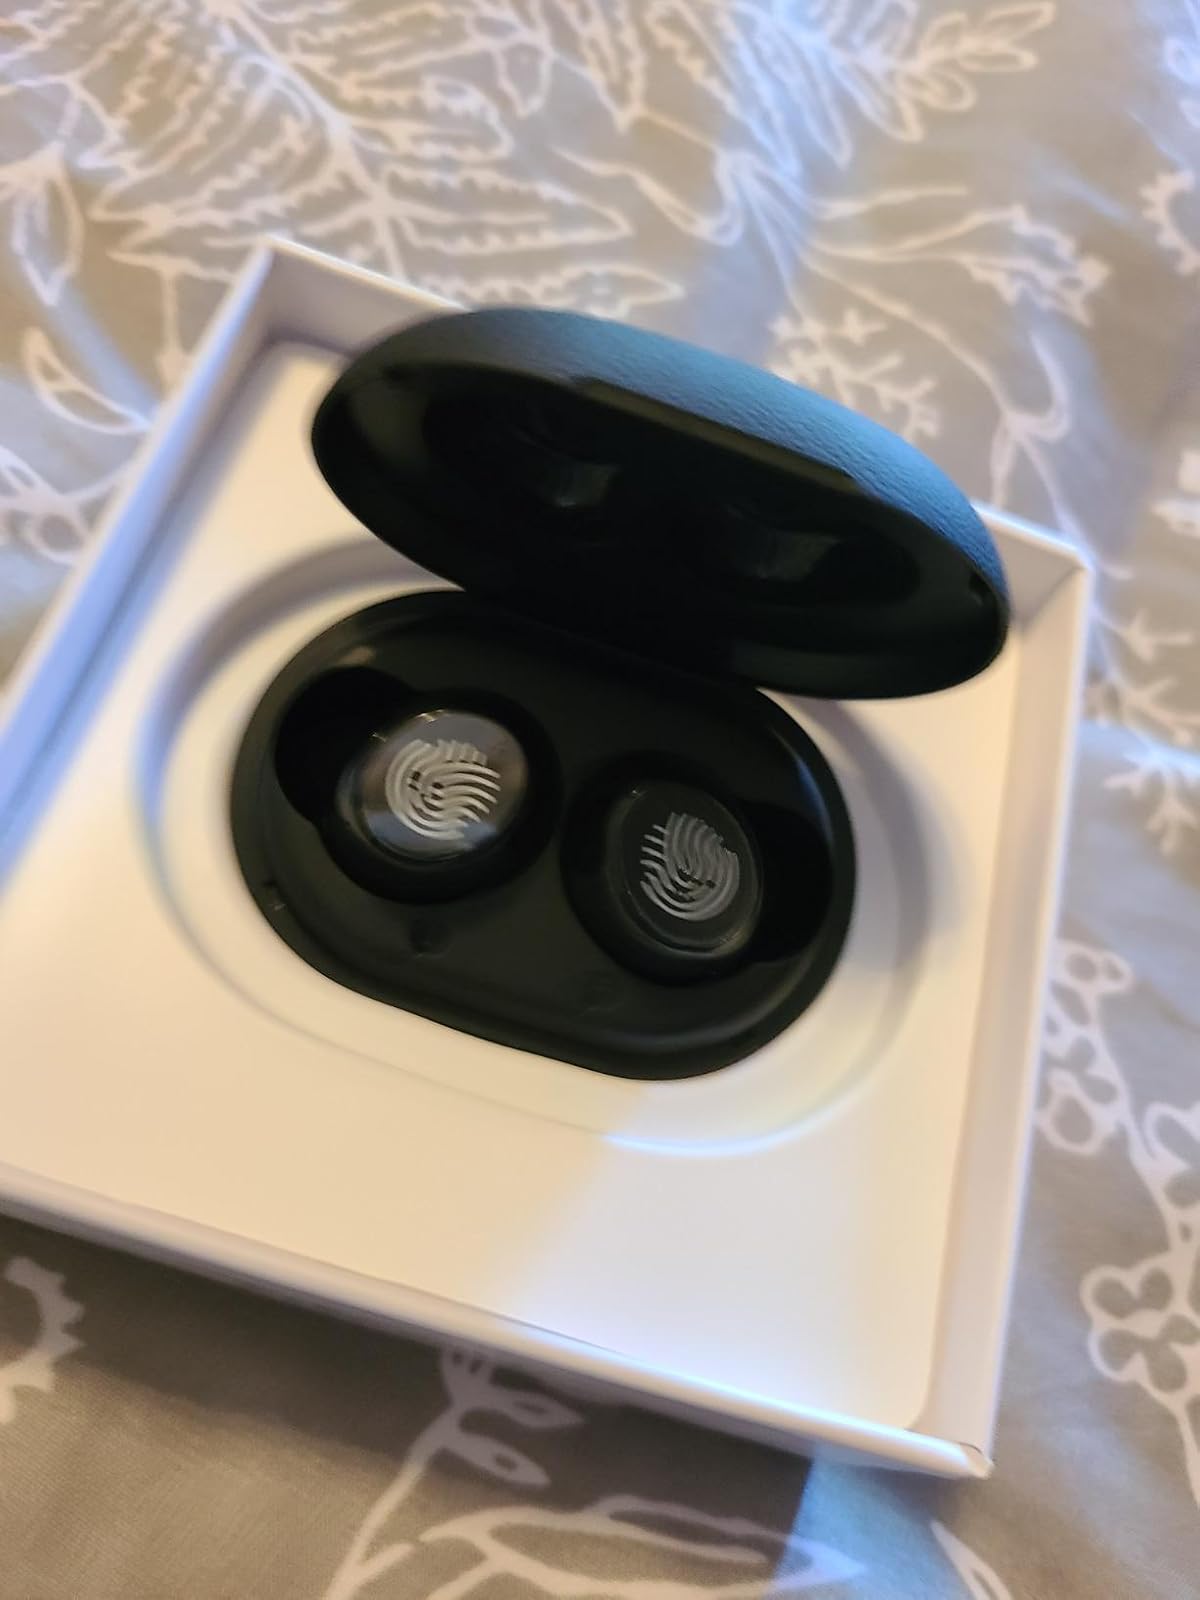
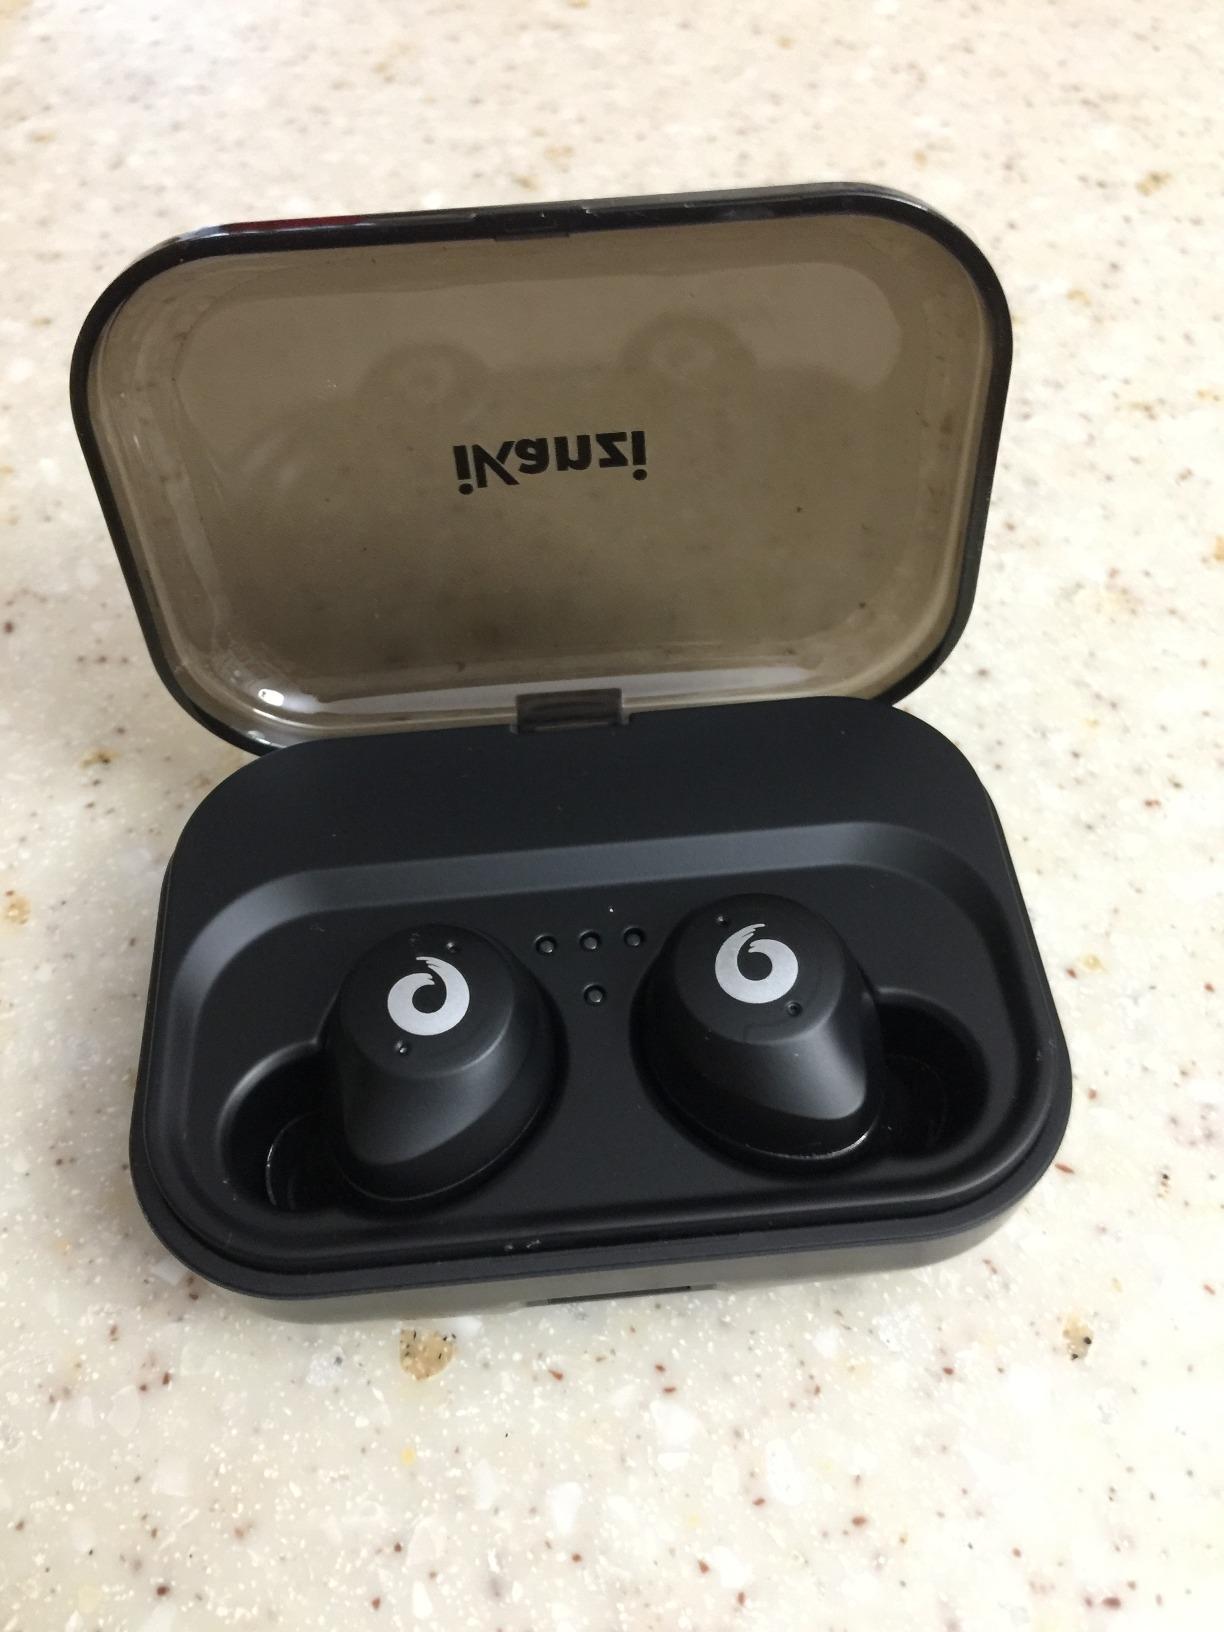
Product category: earbuds
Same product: no